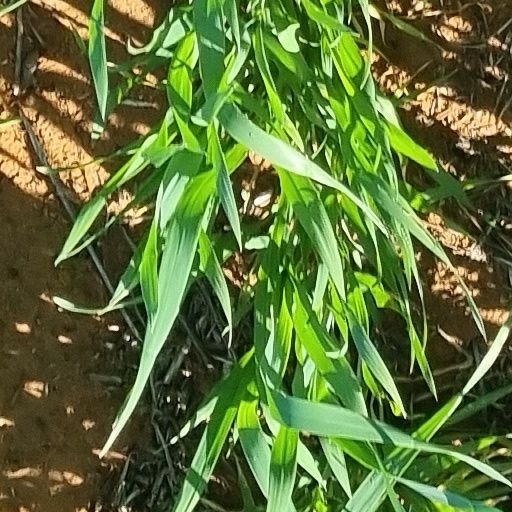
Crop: wheat